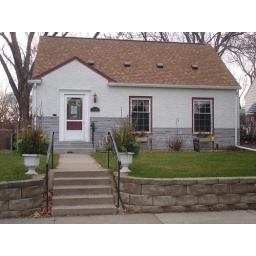
Jenny put together the flower boxes in the front of the house